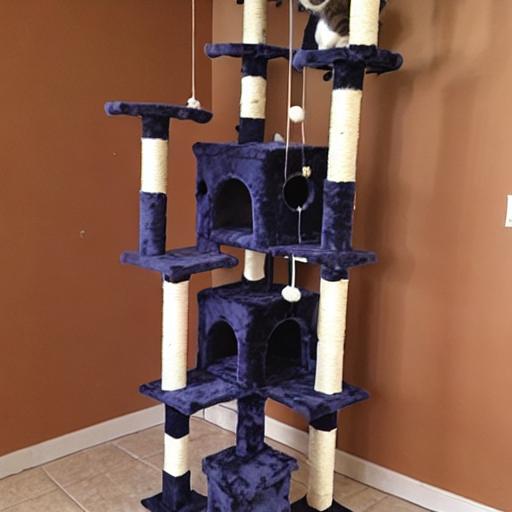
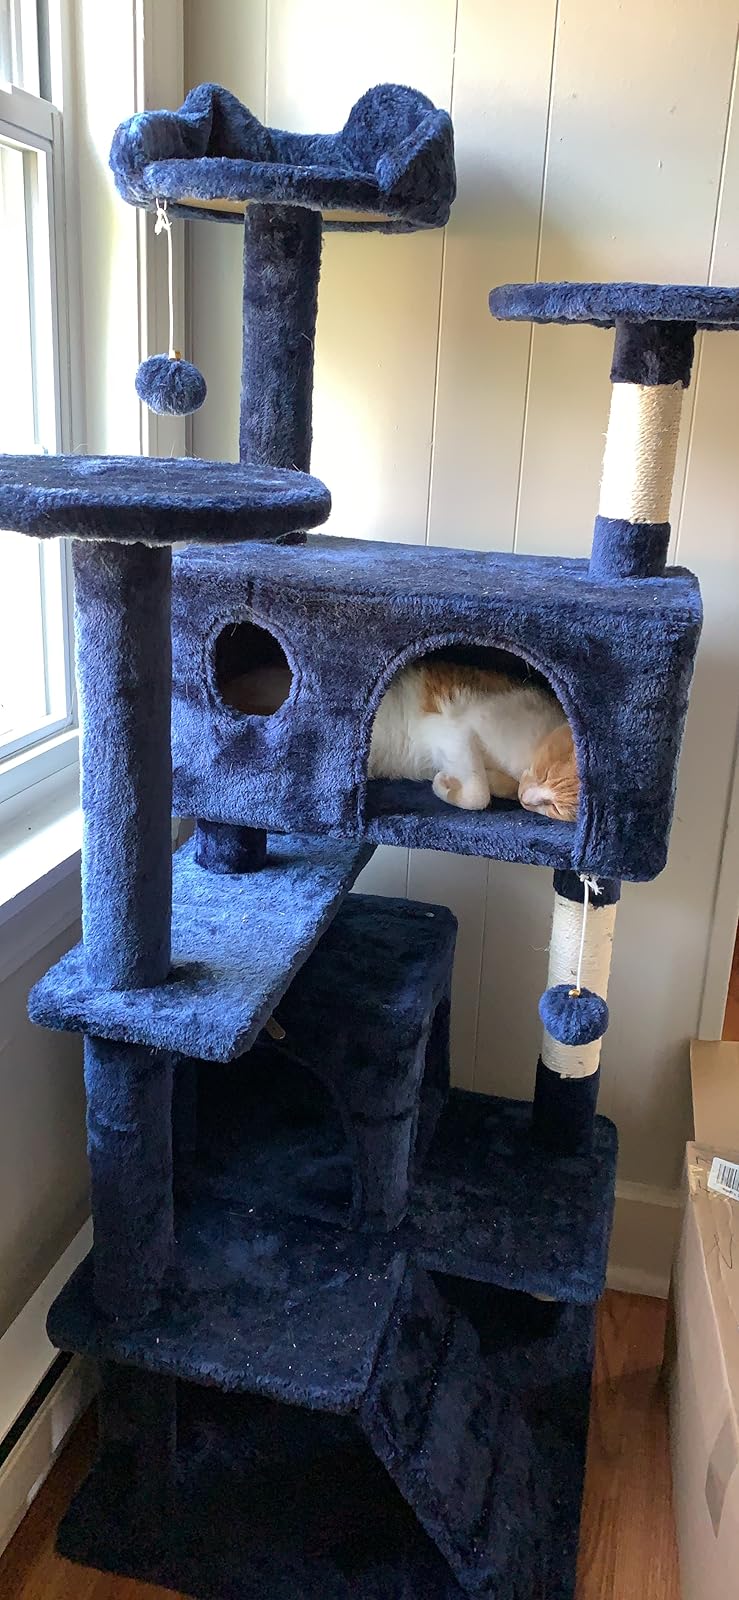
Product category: items_cat tree
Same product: no